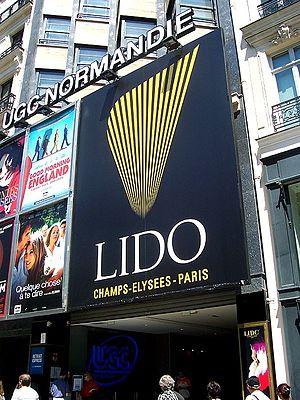
Le Lido est un cabaret parisien situé 116 bis avenue des Champs-Élysées. Inauguré en 1946 par Joseph et Louis Clerico, le lieu est célèbre pour ses spectacles dans lesquels se produisent danseurs, chanteurs et artistes divers.